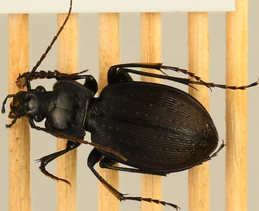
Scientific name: Carabus goryi
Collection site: Harvard Forest Site (HARV), plot HARV_010